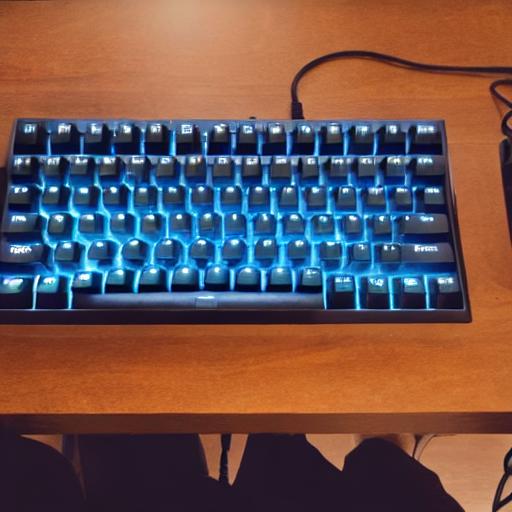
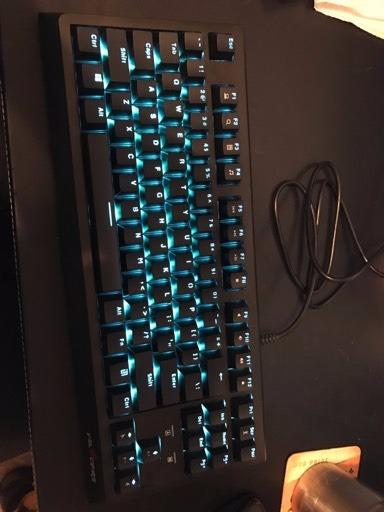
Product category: keyboard
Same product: no